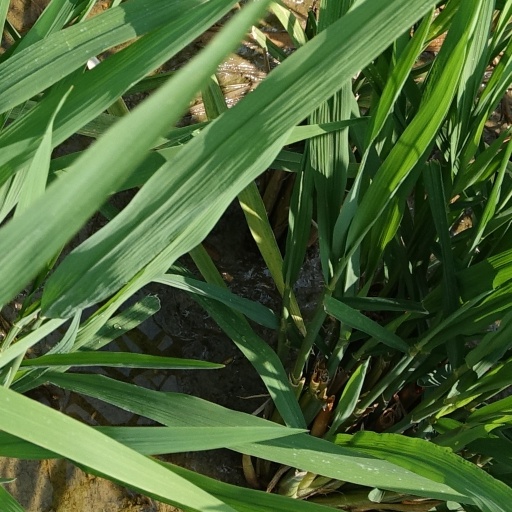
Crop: rice